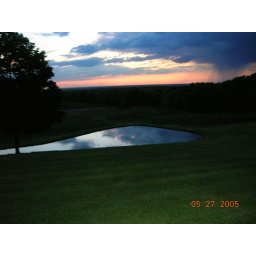
This is the sky and reflected in the lake cuz its neat.